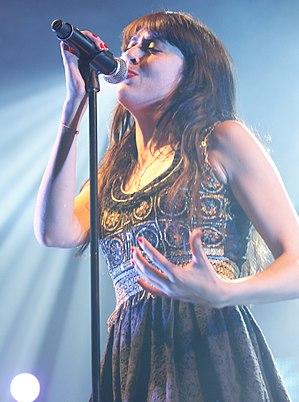
Zebra & Bagad Karaez est un album de rock français aux sonorités de musique bretonne, fruit d'un travail entre DJ Zebra et le Bagad Karaez. Il sort le 20 octobre 2012 et est distribué par le label Avel Ouest de Coop Breizh ainsi que par le distributeur digital IDOL.